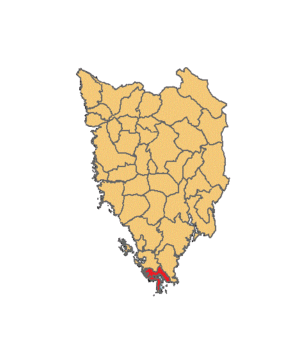
Medulin
Medulins placering i Istrien
Medulin er en by i det sydlige Istrien, Kroatien. Byens befolkning er på 2.598 mennesker. I månederne juli og august bliver befolkningen forøget til over 10.000 mennesker, grundet en stor turisme som kommer til byen – som er kendt for sine campingpladser og sin kyst. Byens økonomi er således baseret på turismen.